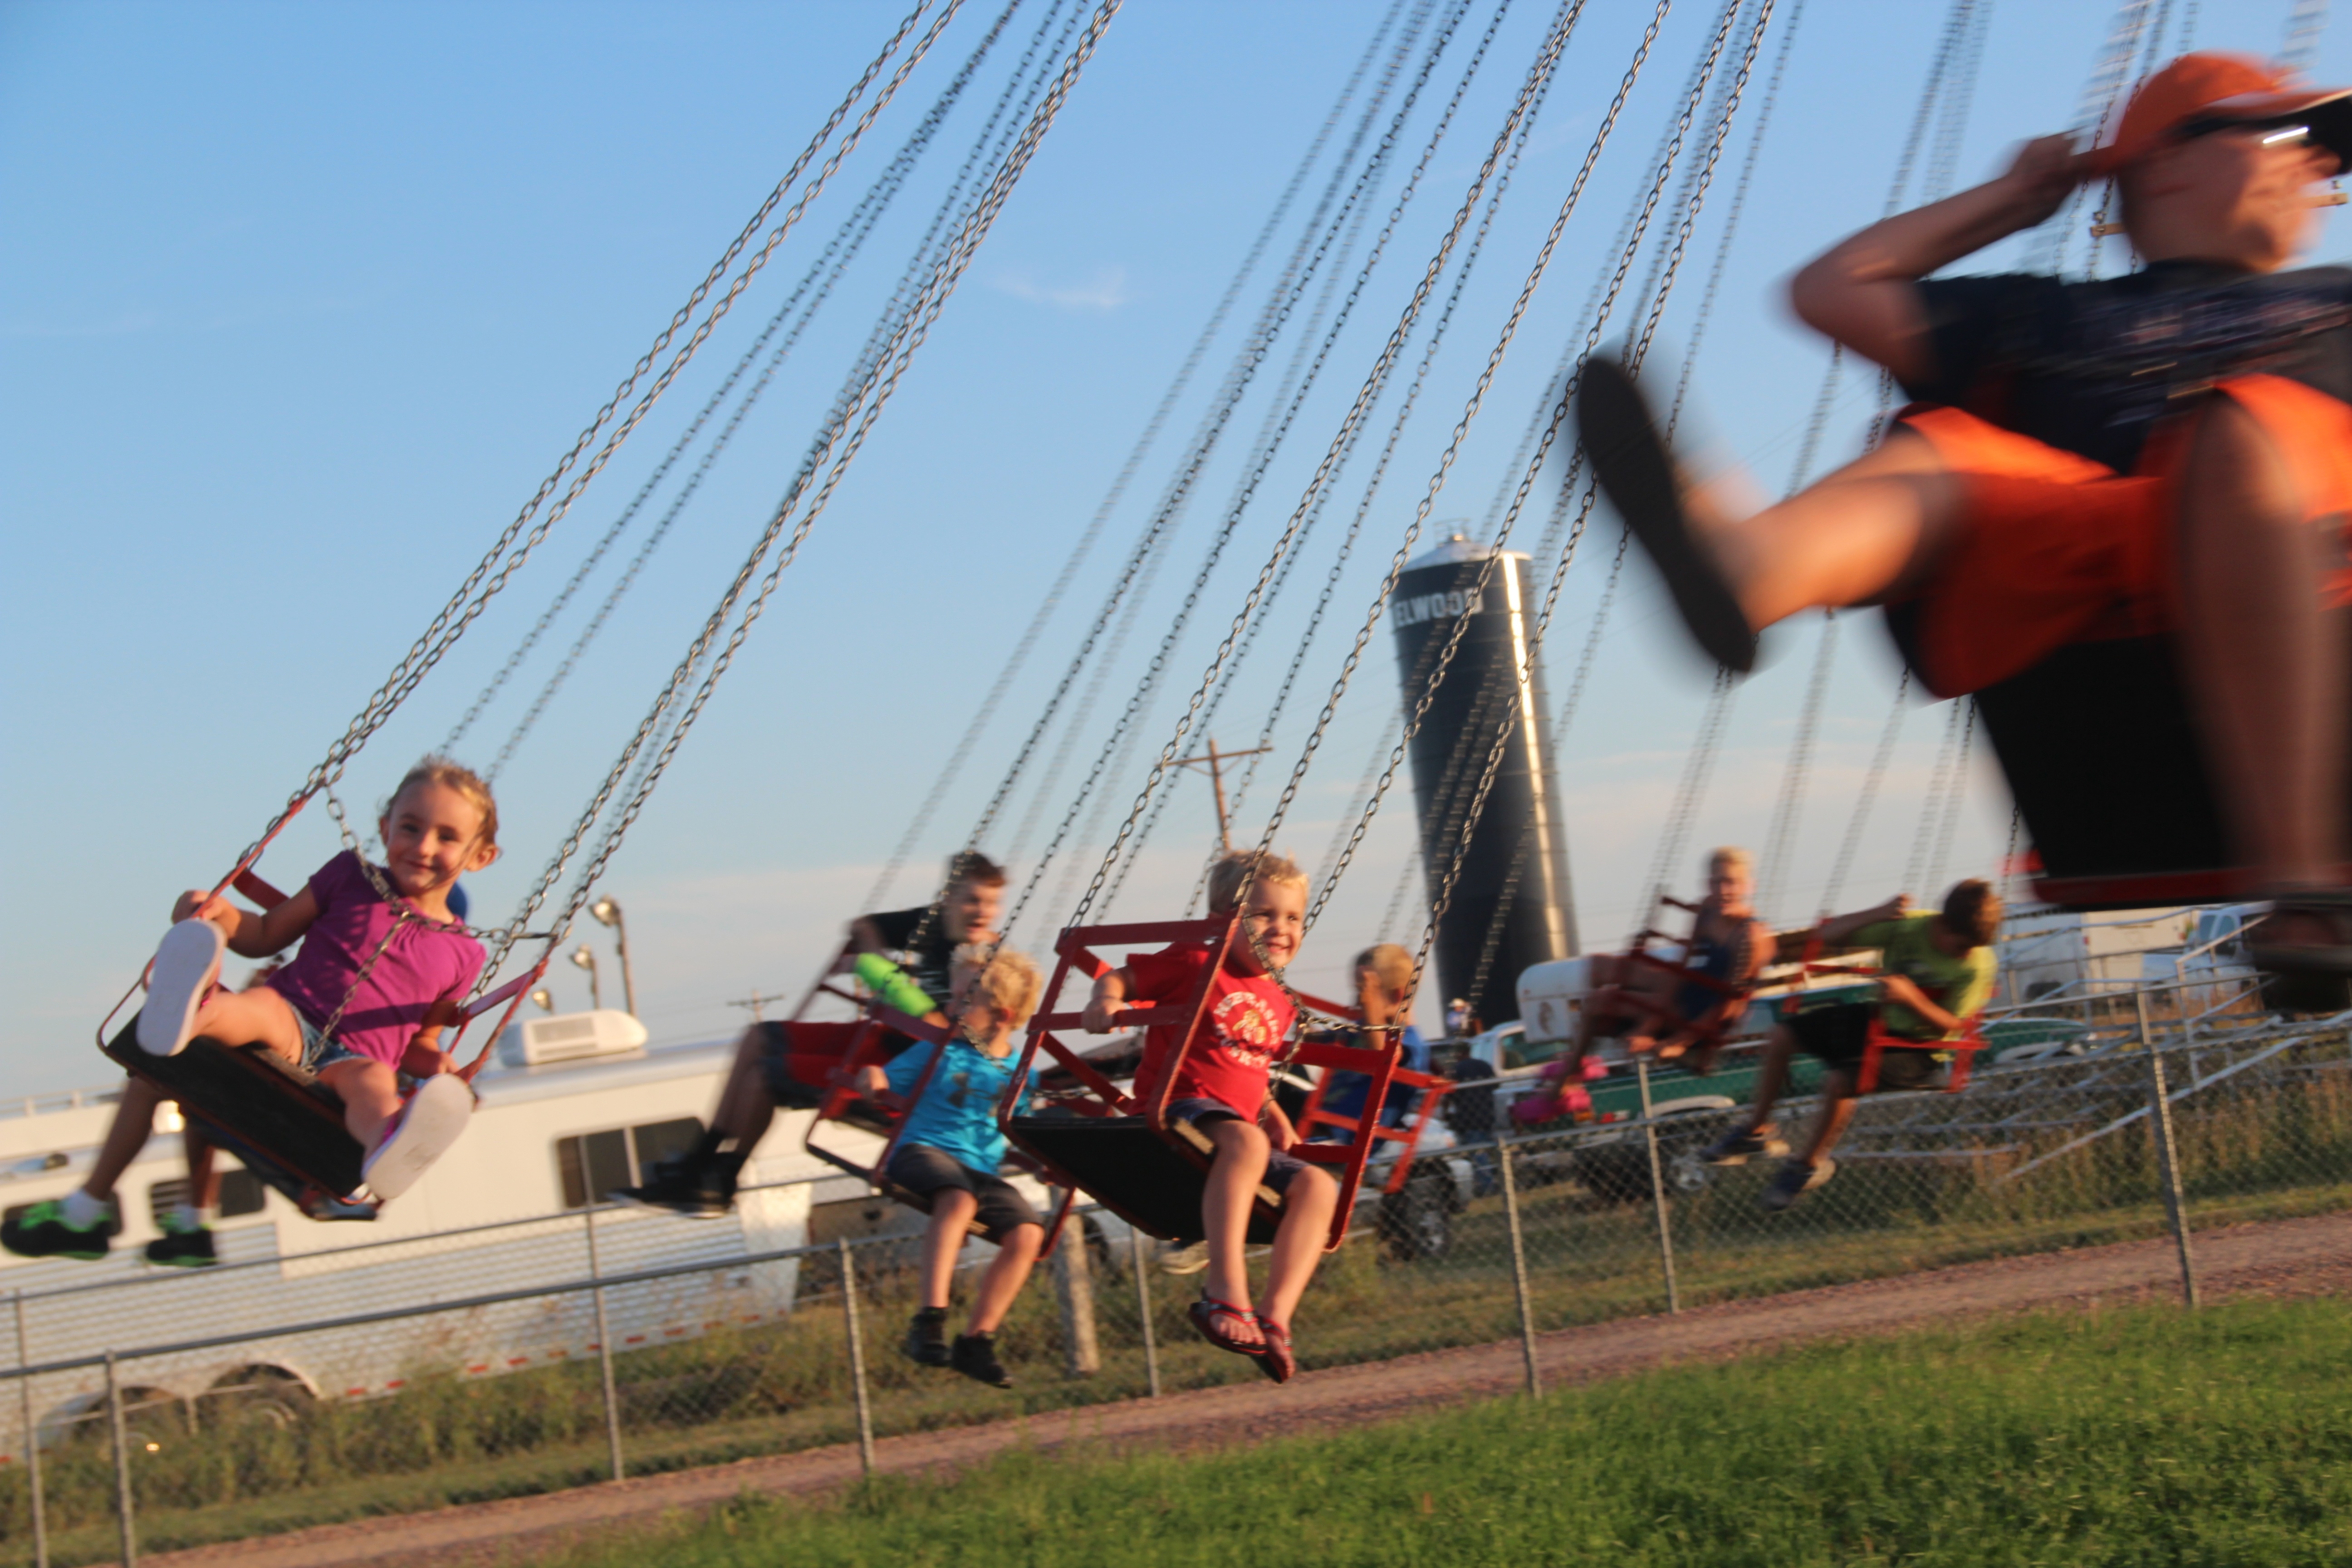
motion, vehicle, carousel, movement, leisure, kids, fun, happy, swings, fair, chairoplane, merry go round, windsports